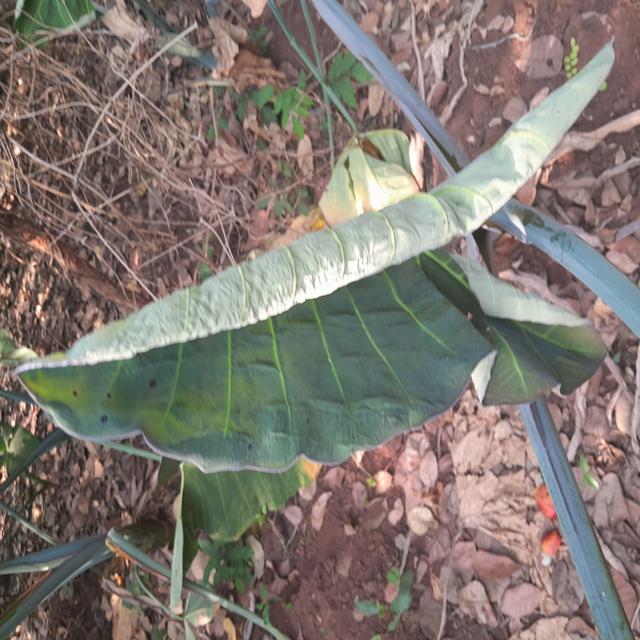
Label: Healthy